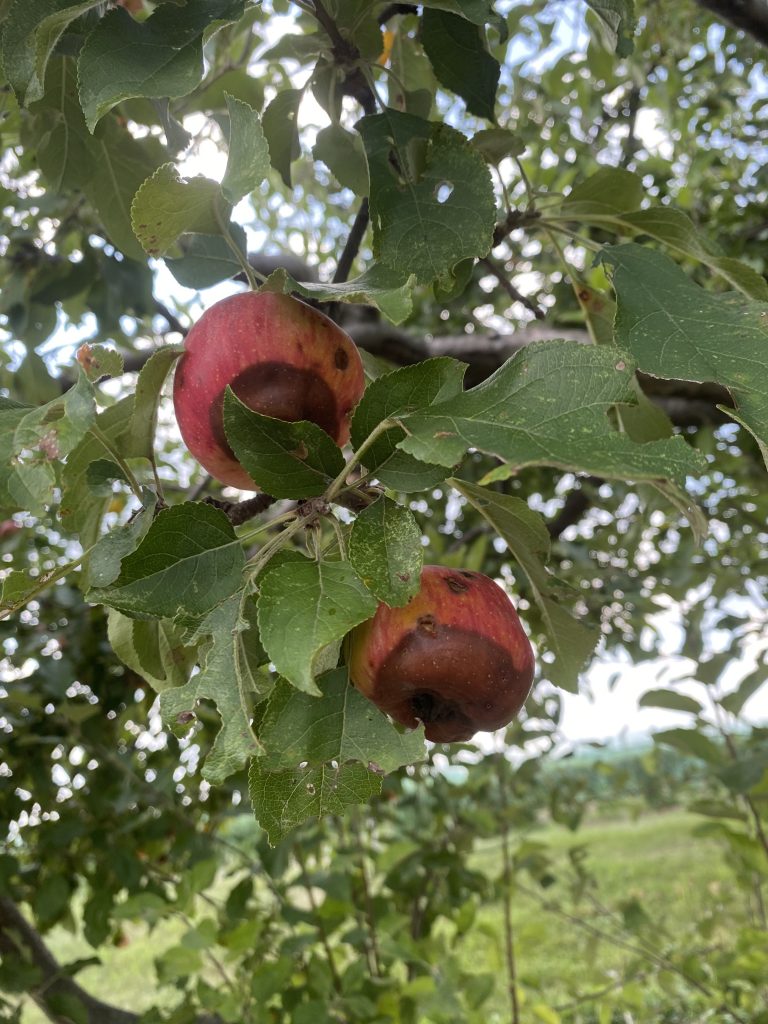
Plant: Apple
Disease: apple black rot